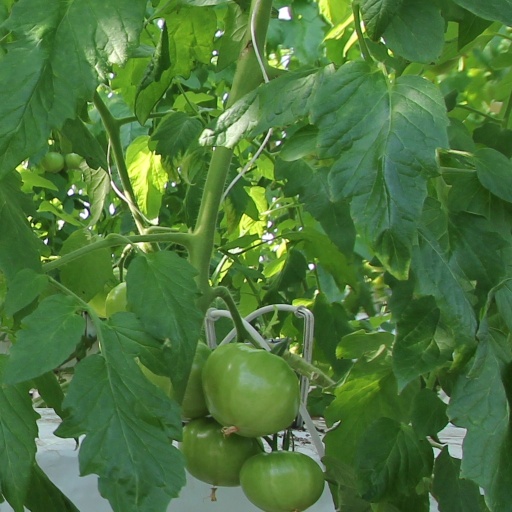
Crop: tomato